Baggage (Everybody Loves Raymond)

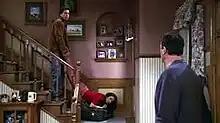
Robert finds Raymond and Debra in the midst of their suitcase argument.

"Baggage" is the twenty-second episode of the seventh season of the American television sitcom "Everybody Loves Raymond". Written by Tucker Cawley and directed by Gary Halvorson, the episode aired on May 5, 2003, on CBS. The series follows the life of "Newsday" sportswriter Ray Barone (Ray Romano) and his family, consisting of wife Debra (Patricia Heaton), parents Frank (Peter Boyle) and Marie (Doris Roberts), brother Robert (Brad Garrett), daughter Ally (Madylin Sweeten), and twin sons Michael (Sullivan Sweeten) and Geoffrey (Sawyer Sweeten). In the episode, a battle arises between Ray and Debra's refusal to bring upstairs and unpack a suitcase they took on a Connecticut vacation, which has remained on the landing for three weeks.